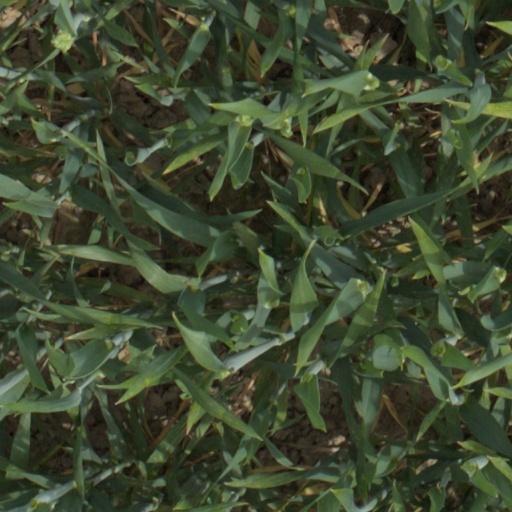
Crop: wheat